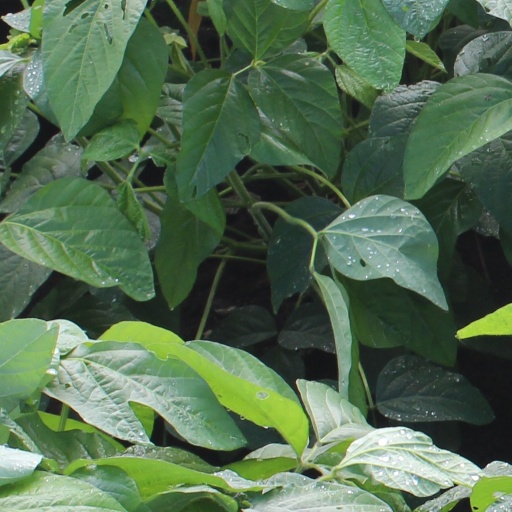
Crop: soybean